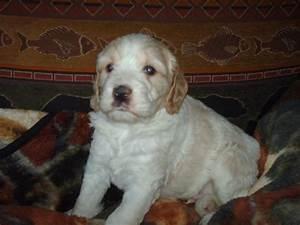
dog